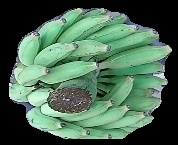
Variety: elakki-bale
Grade: grade1